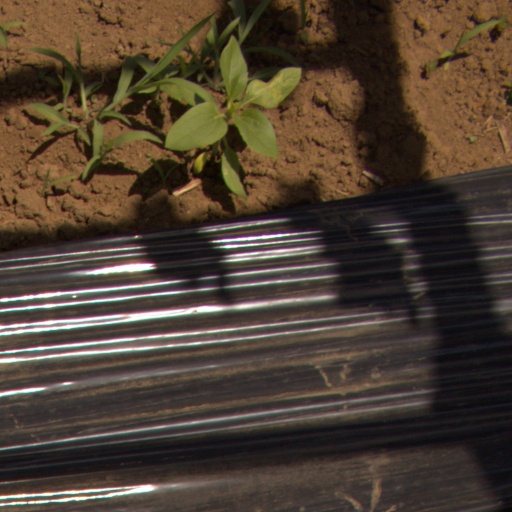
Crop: Jerusalem artichoke